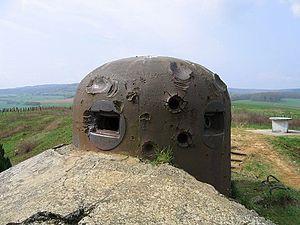
Cloche GFM de l'ouvrage de la Ferté
Un cuirassement désigne dans une fortification un abri de combat recouvert d'une cuirasse en métal qui doit mettre ses occupants à l'abri des tirs d'armes légères ou des bombardements. Les cuirassements ont été utilisés au cours des XIXᵉ et XXᵉ siècles dans les systèmes de fortification de presque tous les pays européens. L'évolution du cuirassement est une lutte ouverte face aux projectiles de l'artillerie. La création d'un nouveau projectile entraîne l'apparition d'un nouveau métal à blindage ou la création d'un nouvel engin abritant les soldats et leurs équipements.
L'ouvrage de La Ferté est un ouvrage fortifié de la ligne Maginot situé sur les communes de Villy et de La Ferté-sur-Chiers, dans le département des Ardennes. L'édifice, bâti au sommet d'une colline ayant pour nom « La Croix de Villy », est parfois appelé « ouvrage de Villy-La Ferté ».
La ligne Maginot, du nom du ministre de la Guerre André Maginot, est une ligne de fortifications construite par la France le long de sa frontière avec la Belgique, le Luxembourg, l'Allemagne, la Suisse et l'Italie de 1928 à 1940.
Un ouvrage de la ligne Maginot est une construction militaire ayant pour but de protéger une portion de la ligne Maginot.